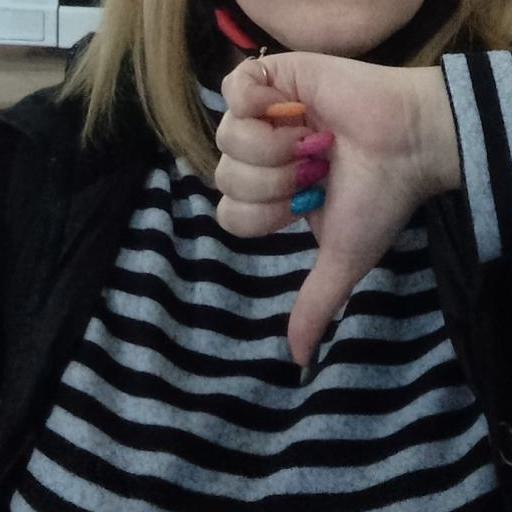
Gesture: dislike